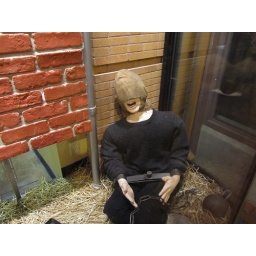
Saw this walking down the street in a random window.